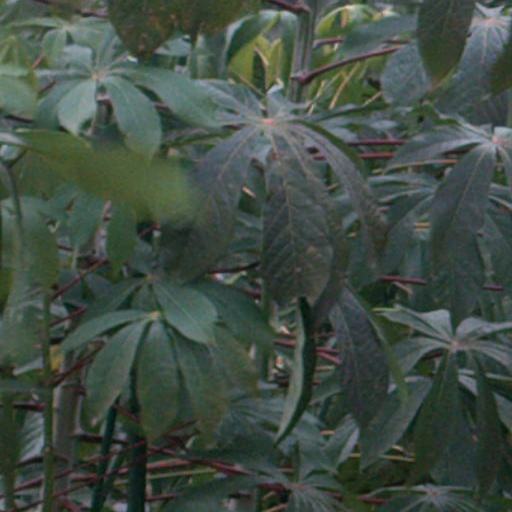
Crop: cassava